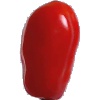
Label: Tomato 2